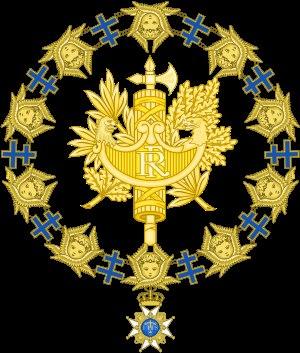
Jacques Chirac [ ʒɑk ʃiʁak], né le 29 novembre 1932 à Paris et mort le 26 septembre 2019 dans la même ville, est un haut fonctionnaire et homme d'État français. Il est président de la République française du 17 mai 1995 au 16 mai 2007.